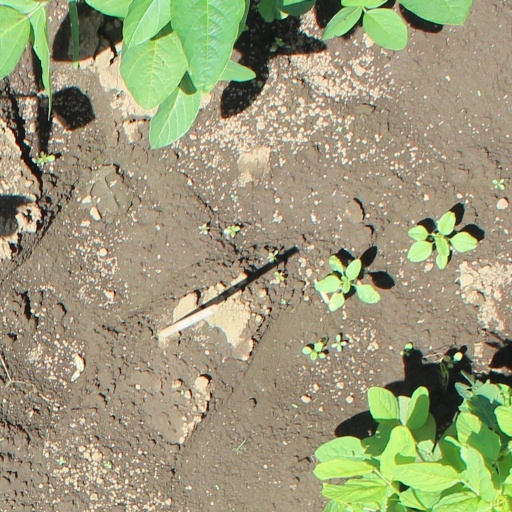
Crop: soybean